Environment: real
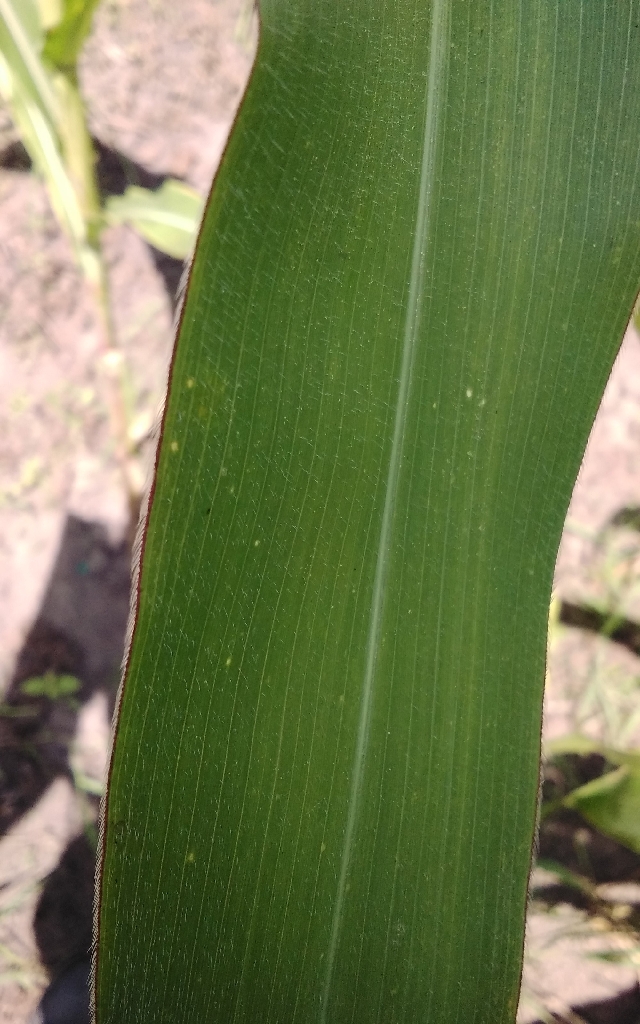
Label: healthy